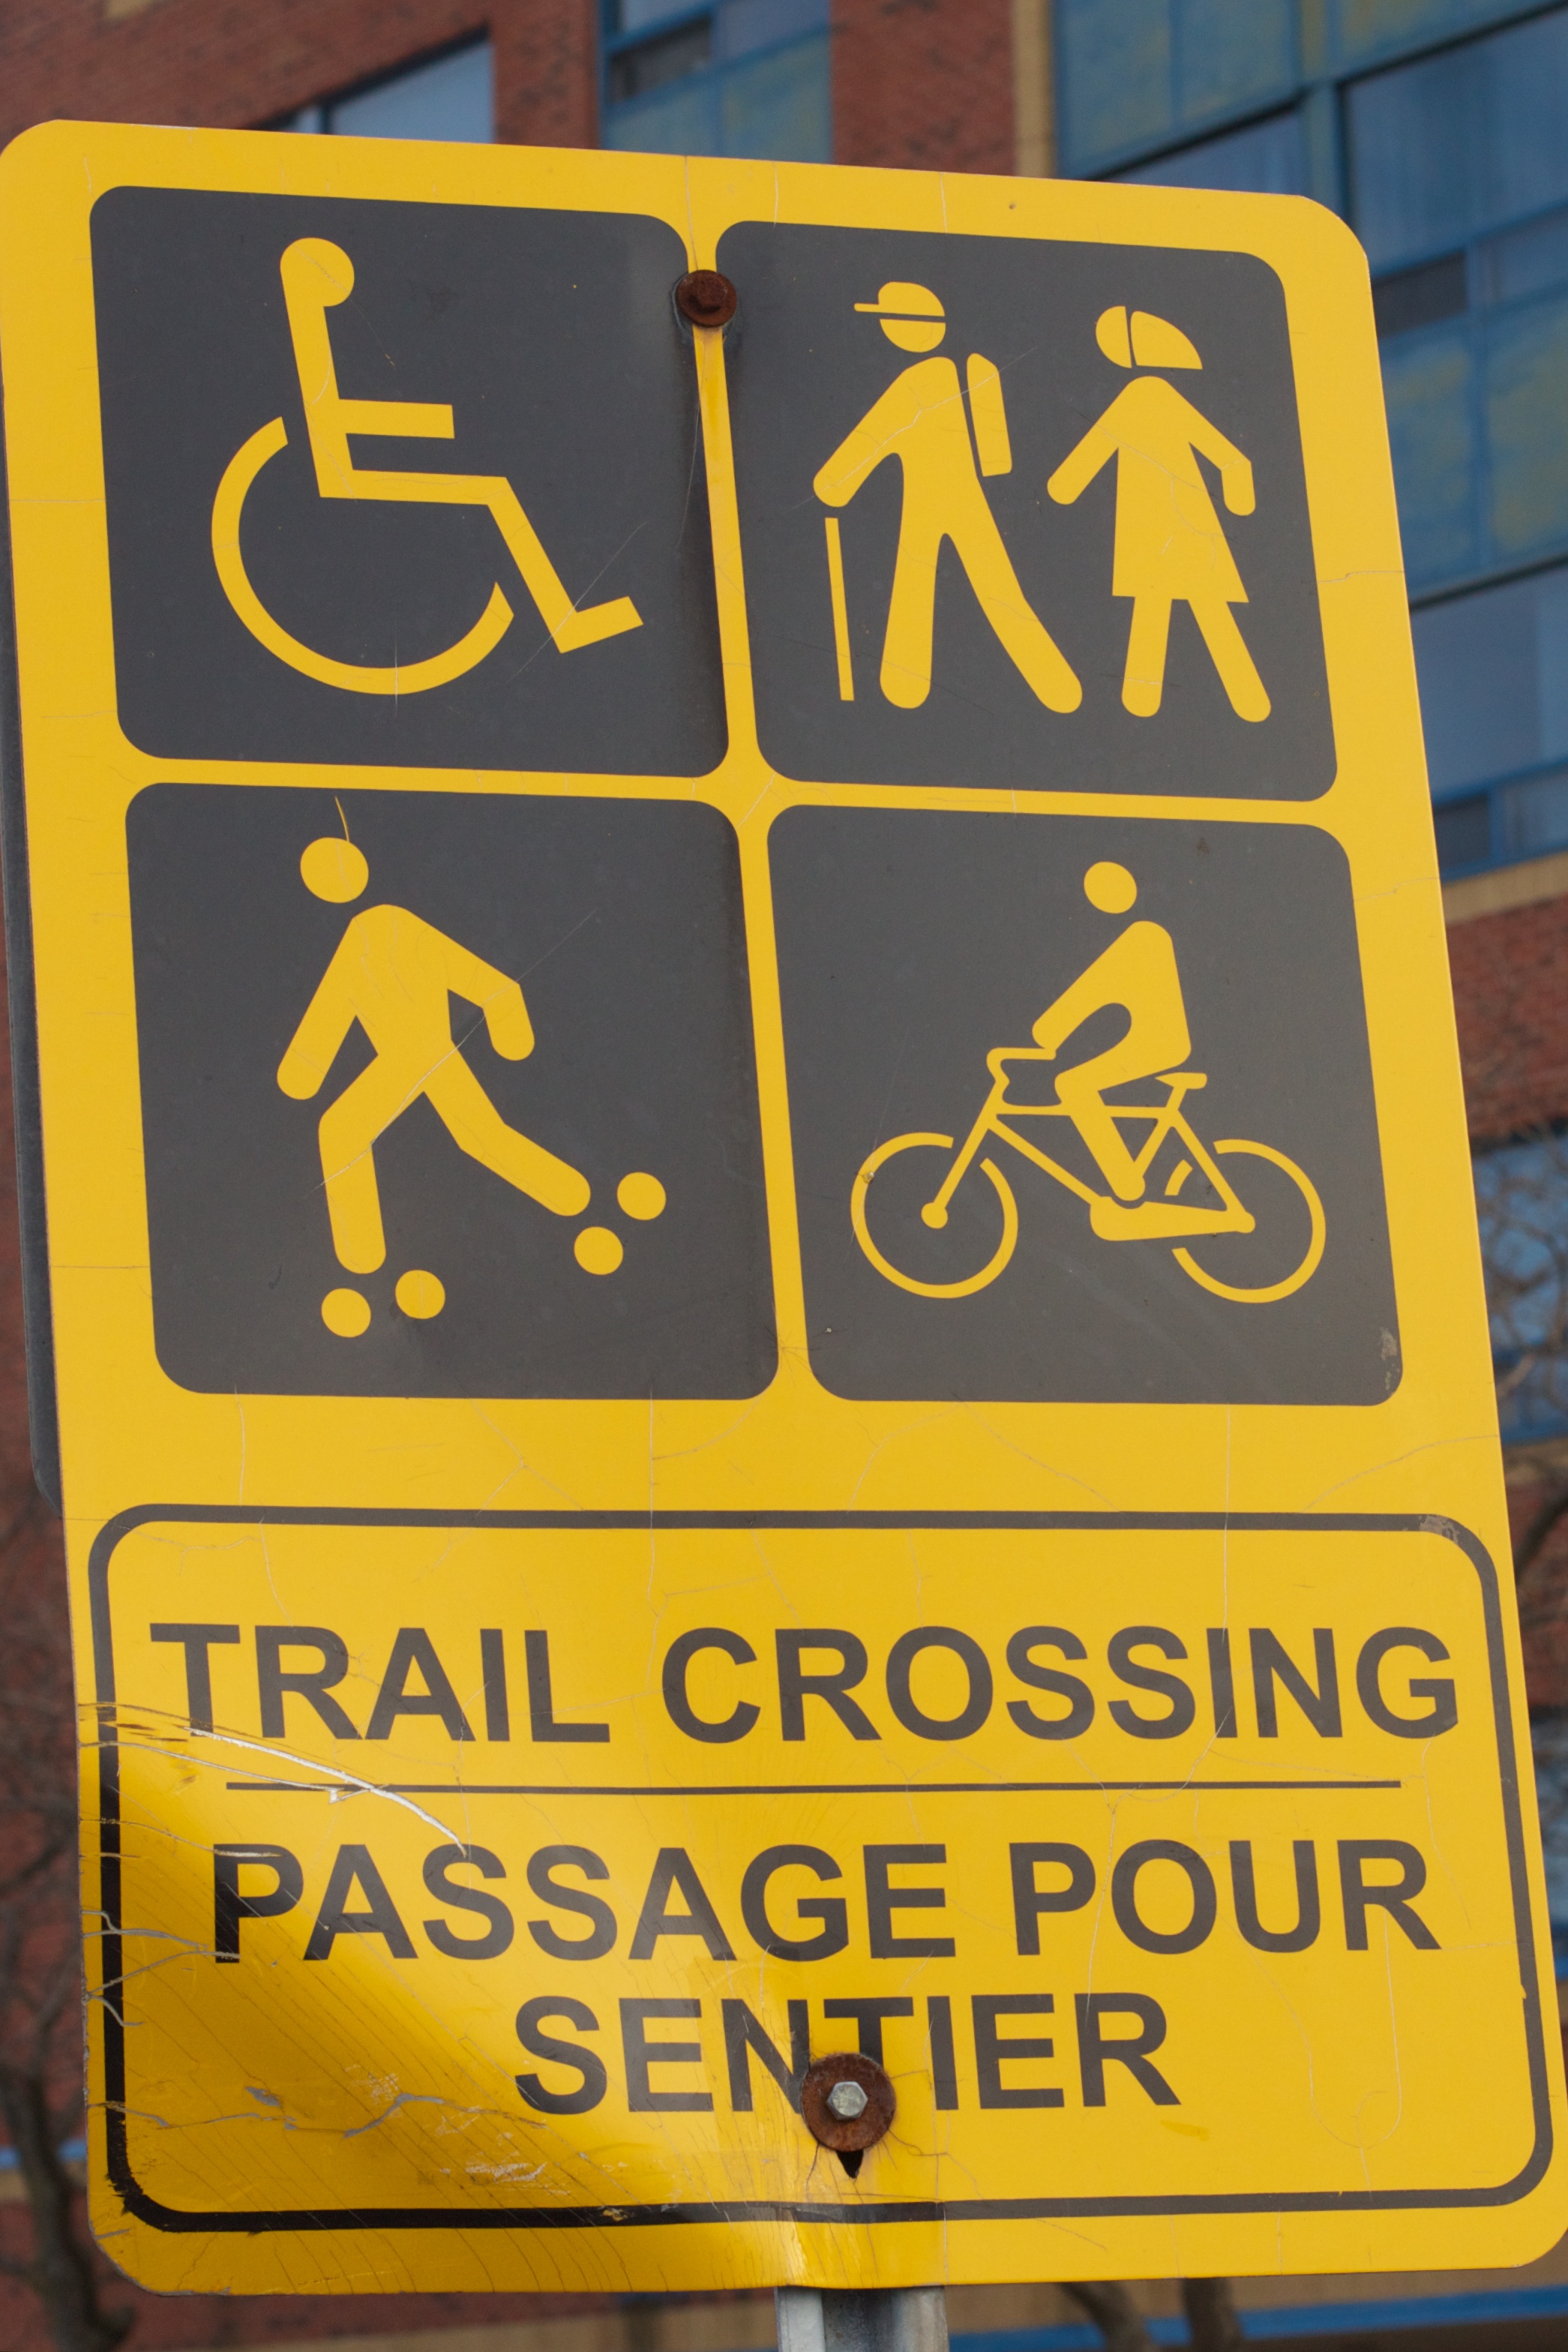
number, advertising, sign, banner, street sign, yellow, signage, font, poster, traffic sign, automotive exterior, vehicle registration plate